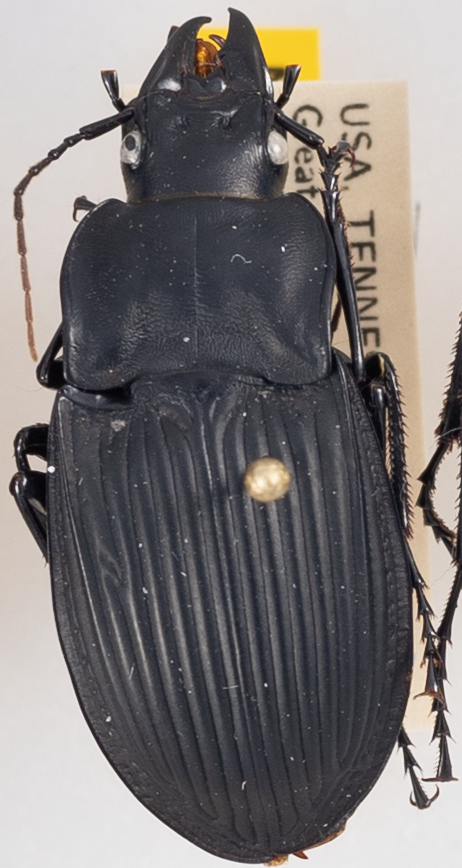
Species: Dicaelus dilatatus sinuatus
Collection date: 2021-06-08
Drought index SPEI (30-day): -0.42
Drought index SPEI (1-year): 0.63
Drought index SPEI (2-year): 2.09